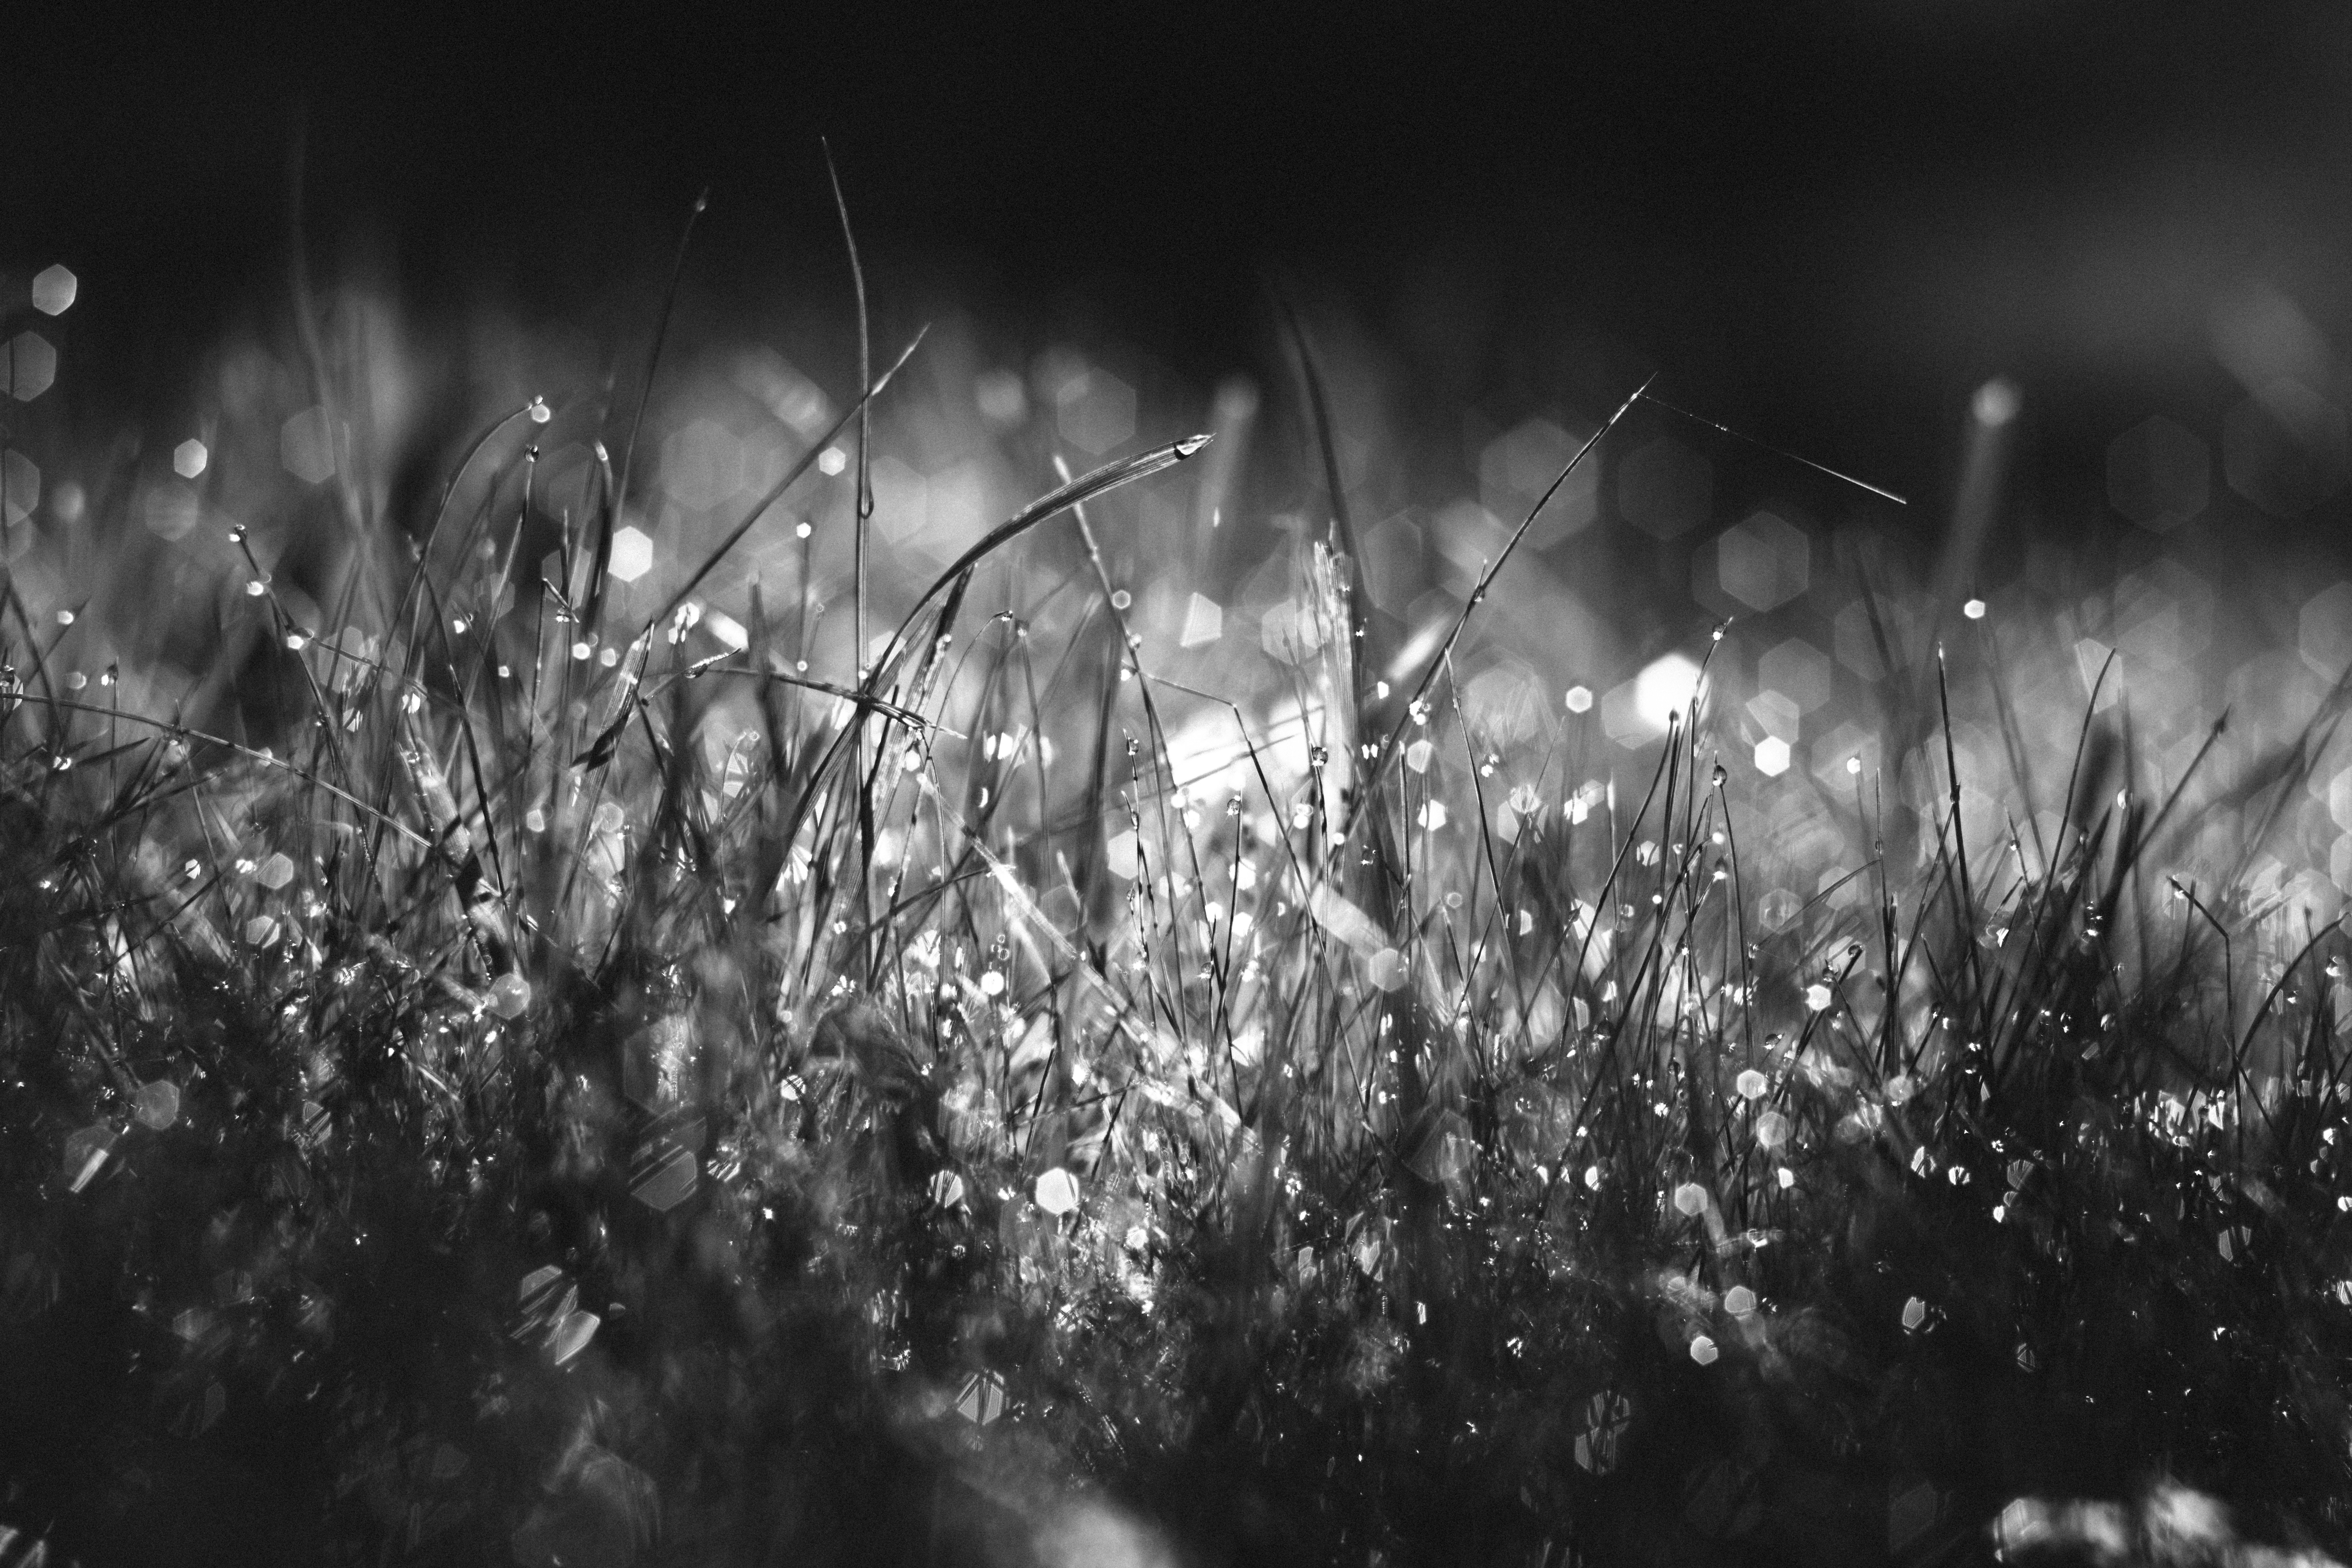
grass, dew, light, black and white, plant, white, night, photography, sunlight, leaf, flower, darkness, black, monochrome, moisture, macro photography, monochrome photography